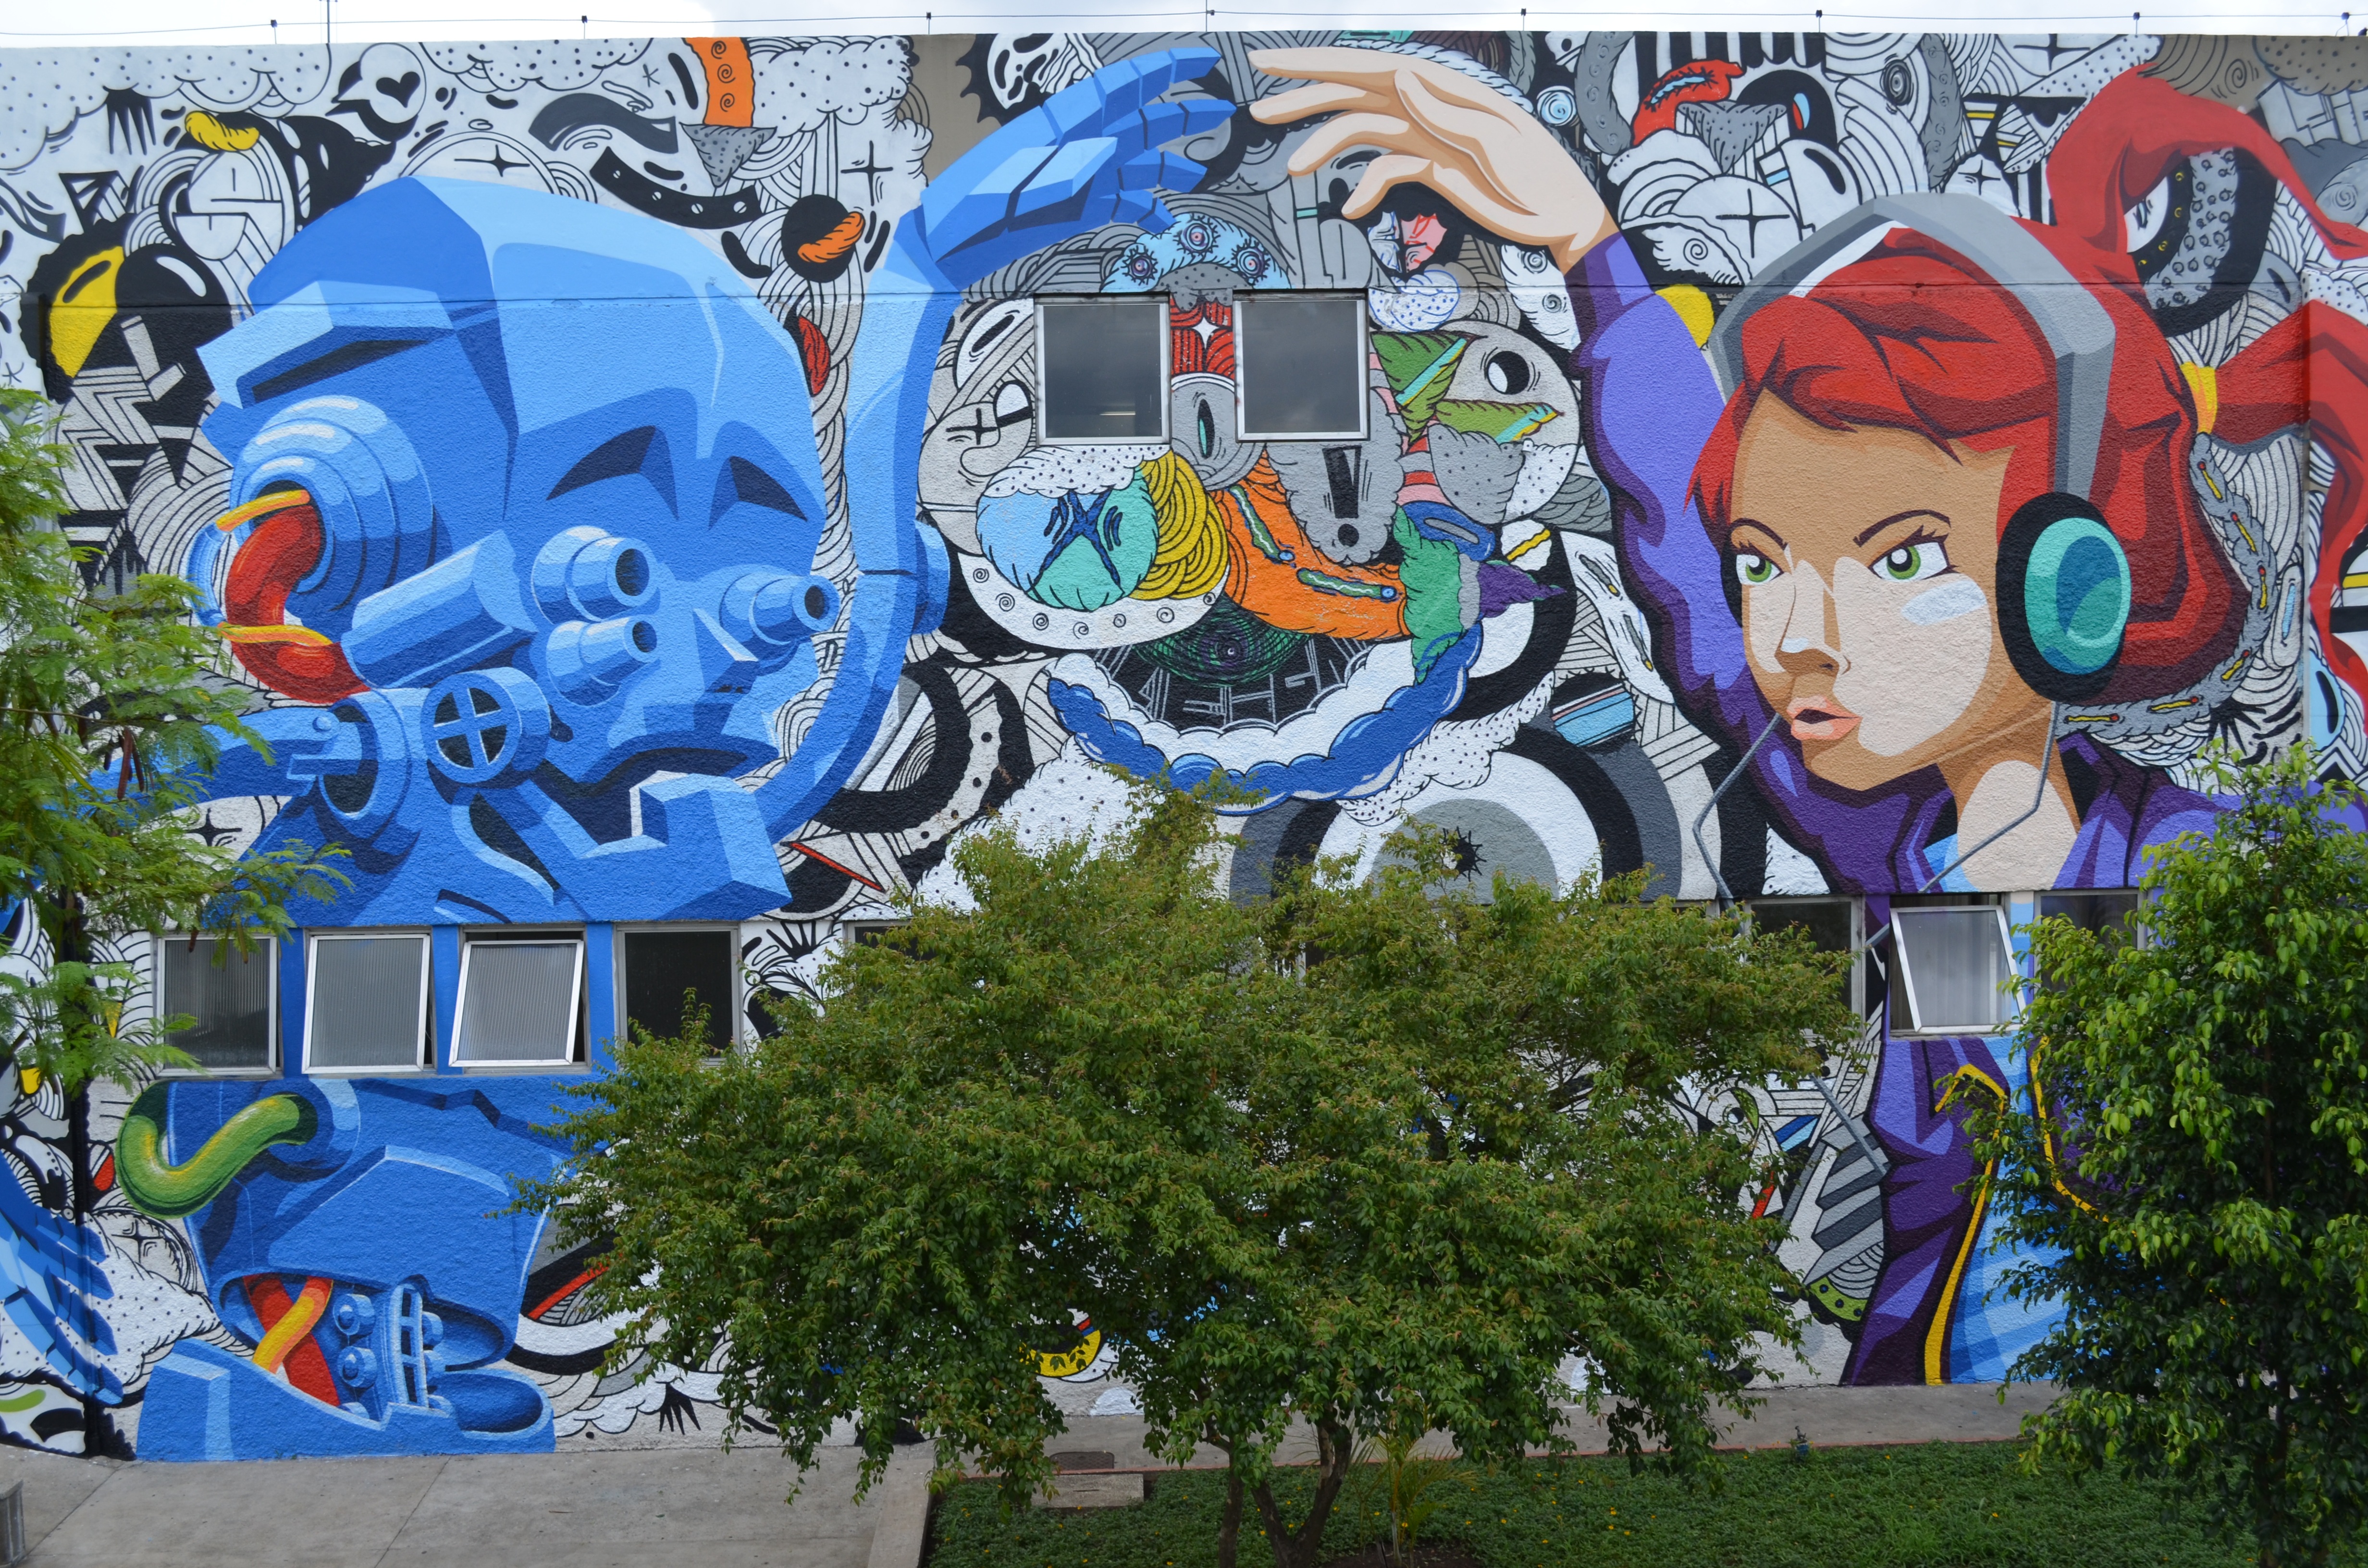
street, flower, graffiti, painting, street art, art, mural, graphite, sao paulo, saint andrew